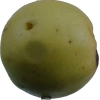
Label: Apple 13